Rio de Janeiro Cathedral

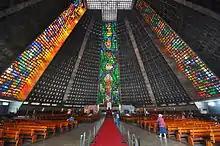
Inside the Cathedral

The cathedral was designed by Edgar de Oliveira da Fonseca in a modern style based on Mayan architectural style of pyramids. The current cathedral was built between 1964 and 1979 and replaced as seat of the Archdiocese a series of churches that had served as cathedrals since 1676, the most recent and notable of those being the Church of Our Lady of Mount Carmel of the Ancient See, now known as the "Old Cathedral", built in the 18th century, and that had been declared Rio's cathedral in the early 19th century.